Charlotte Blacklock

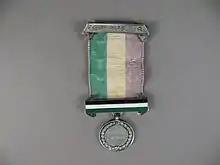
Charlotte Blacklock's Hunger Strike Medal

Charlotte Blacklock (1857–1931) was a British suffragette, given a Hunger Strike Medal for her going on a hunger strike in the cause of women's right to vote.